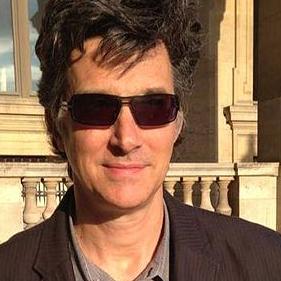
Age: 53